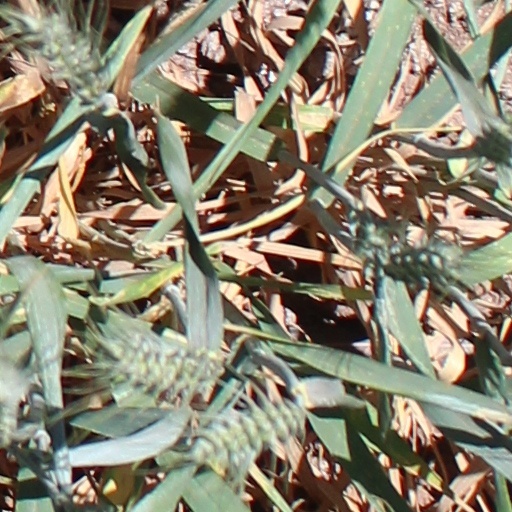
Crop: wheat